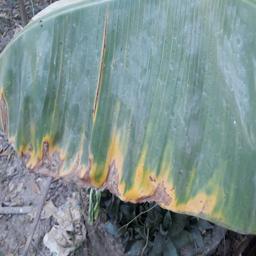
Label: POTASSIUM DEFICIENCY